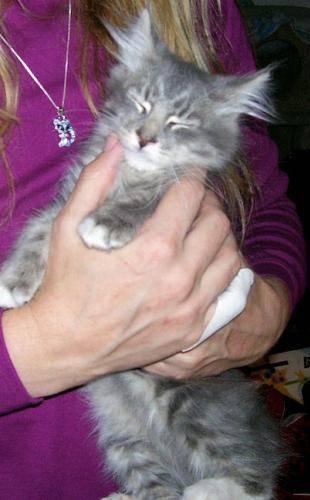
cat